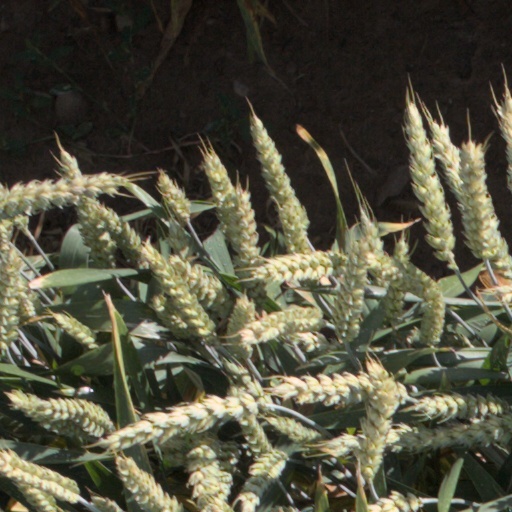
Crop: wheat